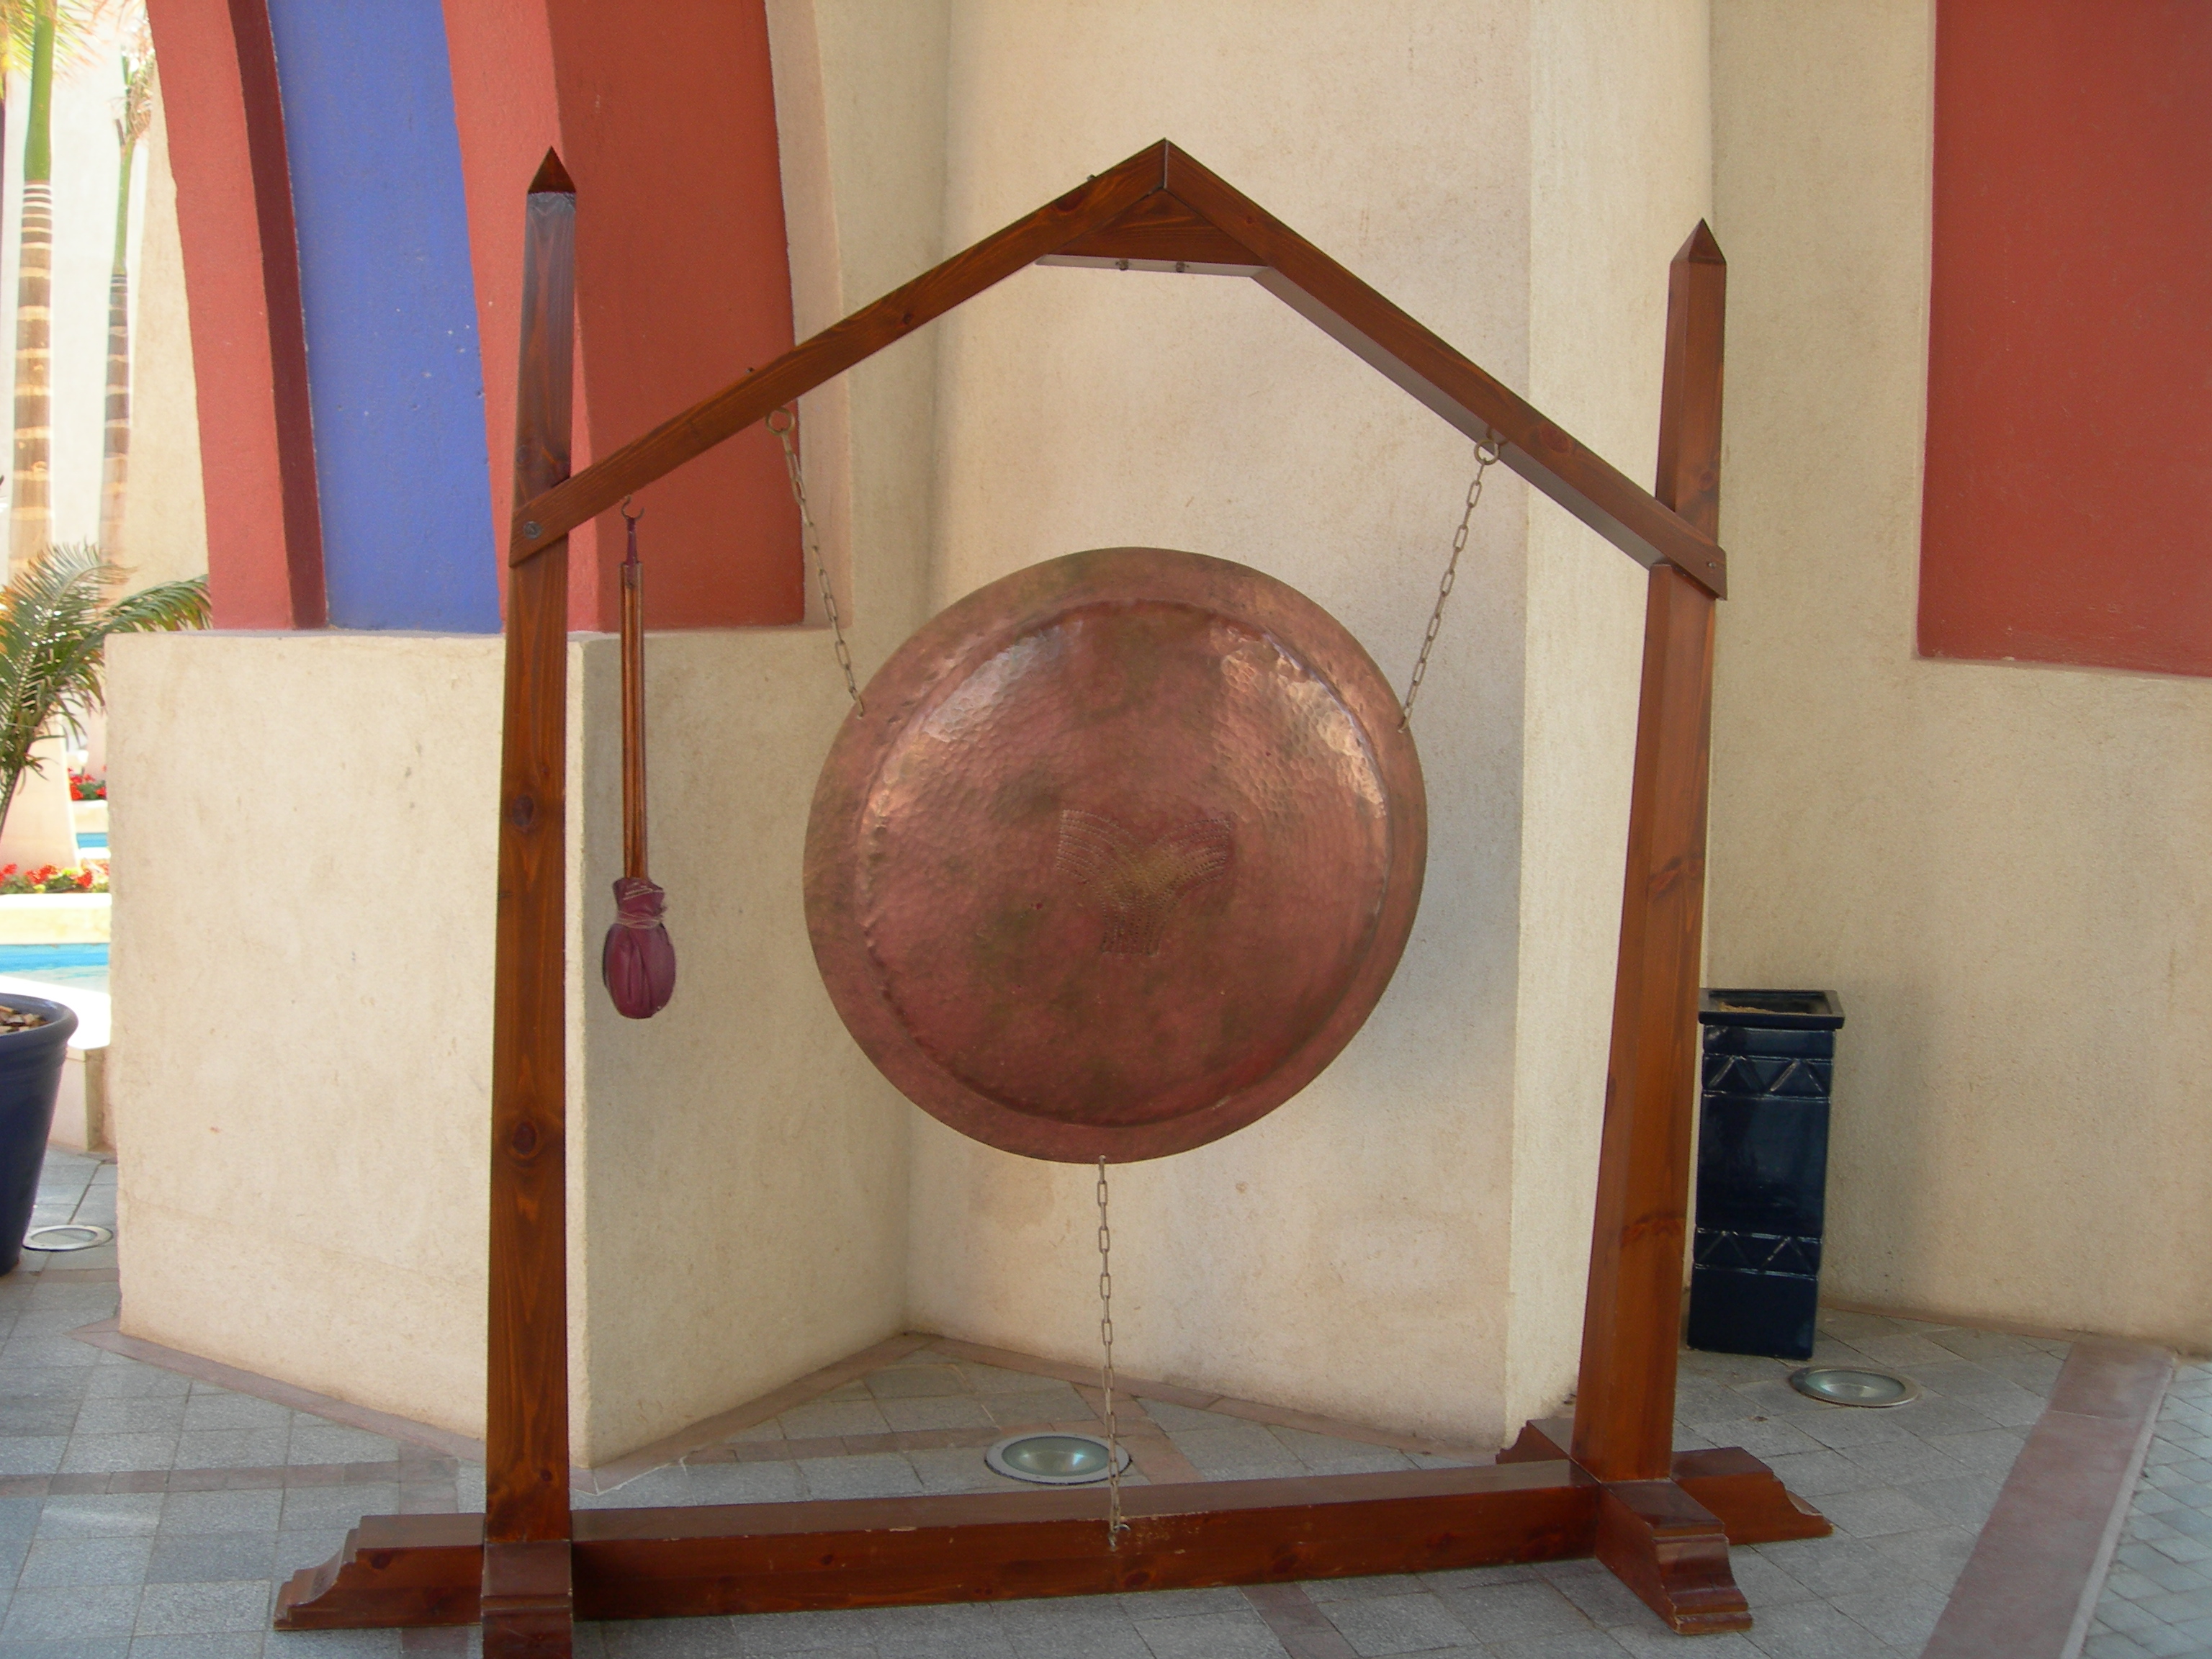
wood, travel, nikon, furniture, egypt, sculpture, art, tourist attraction, shape, man made object